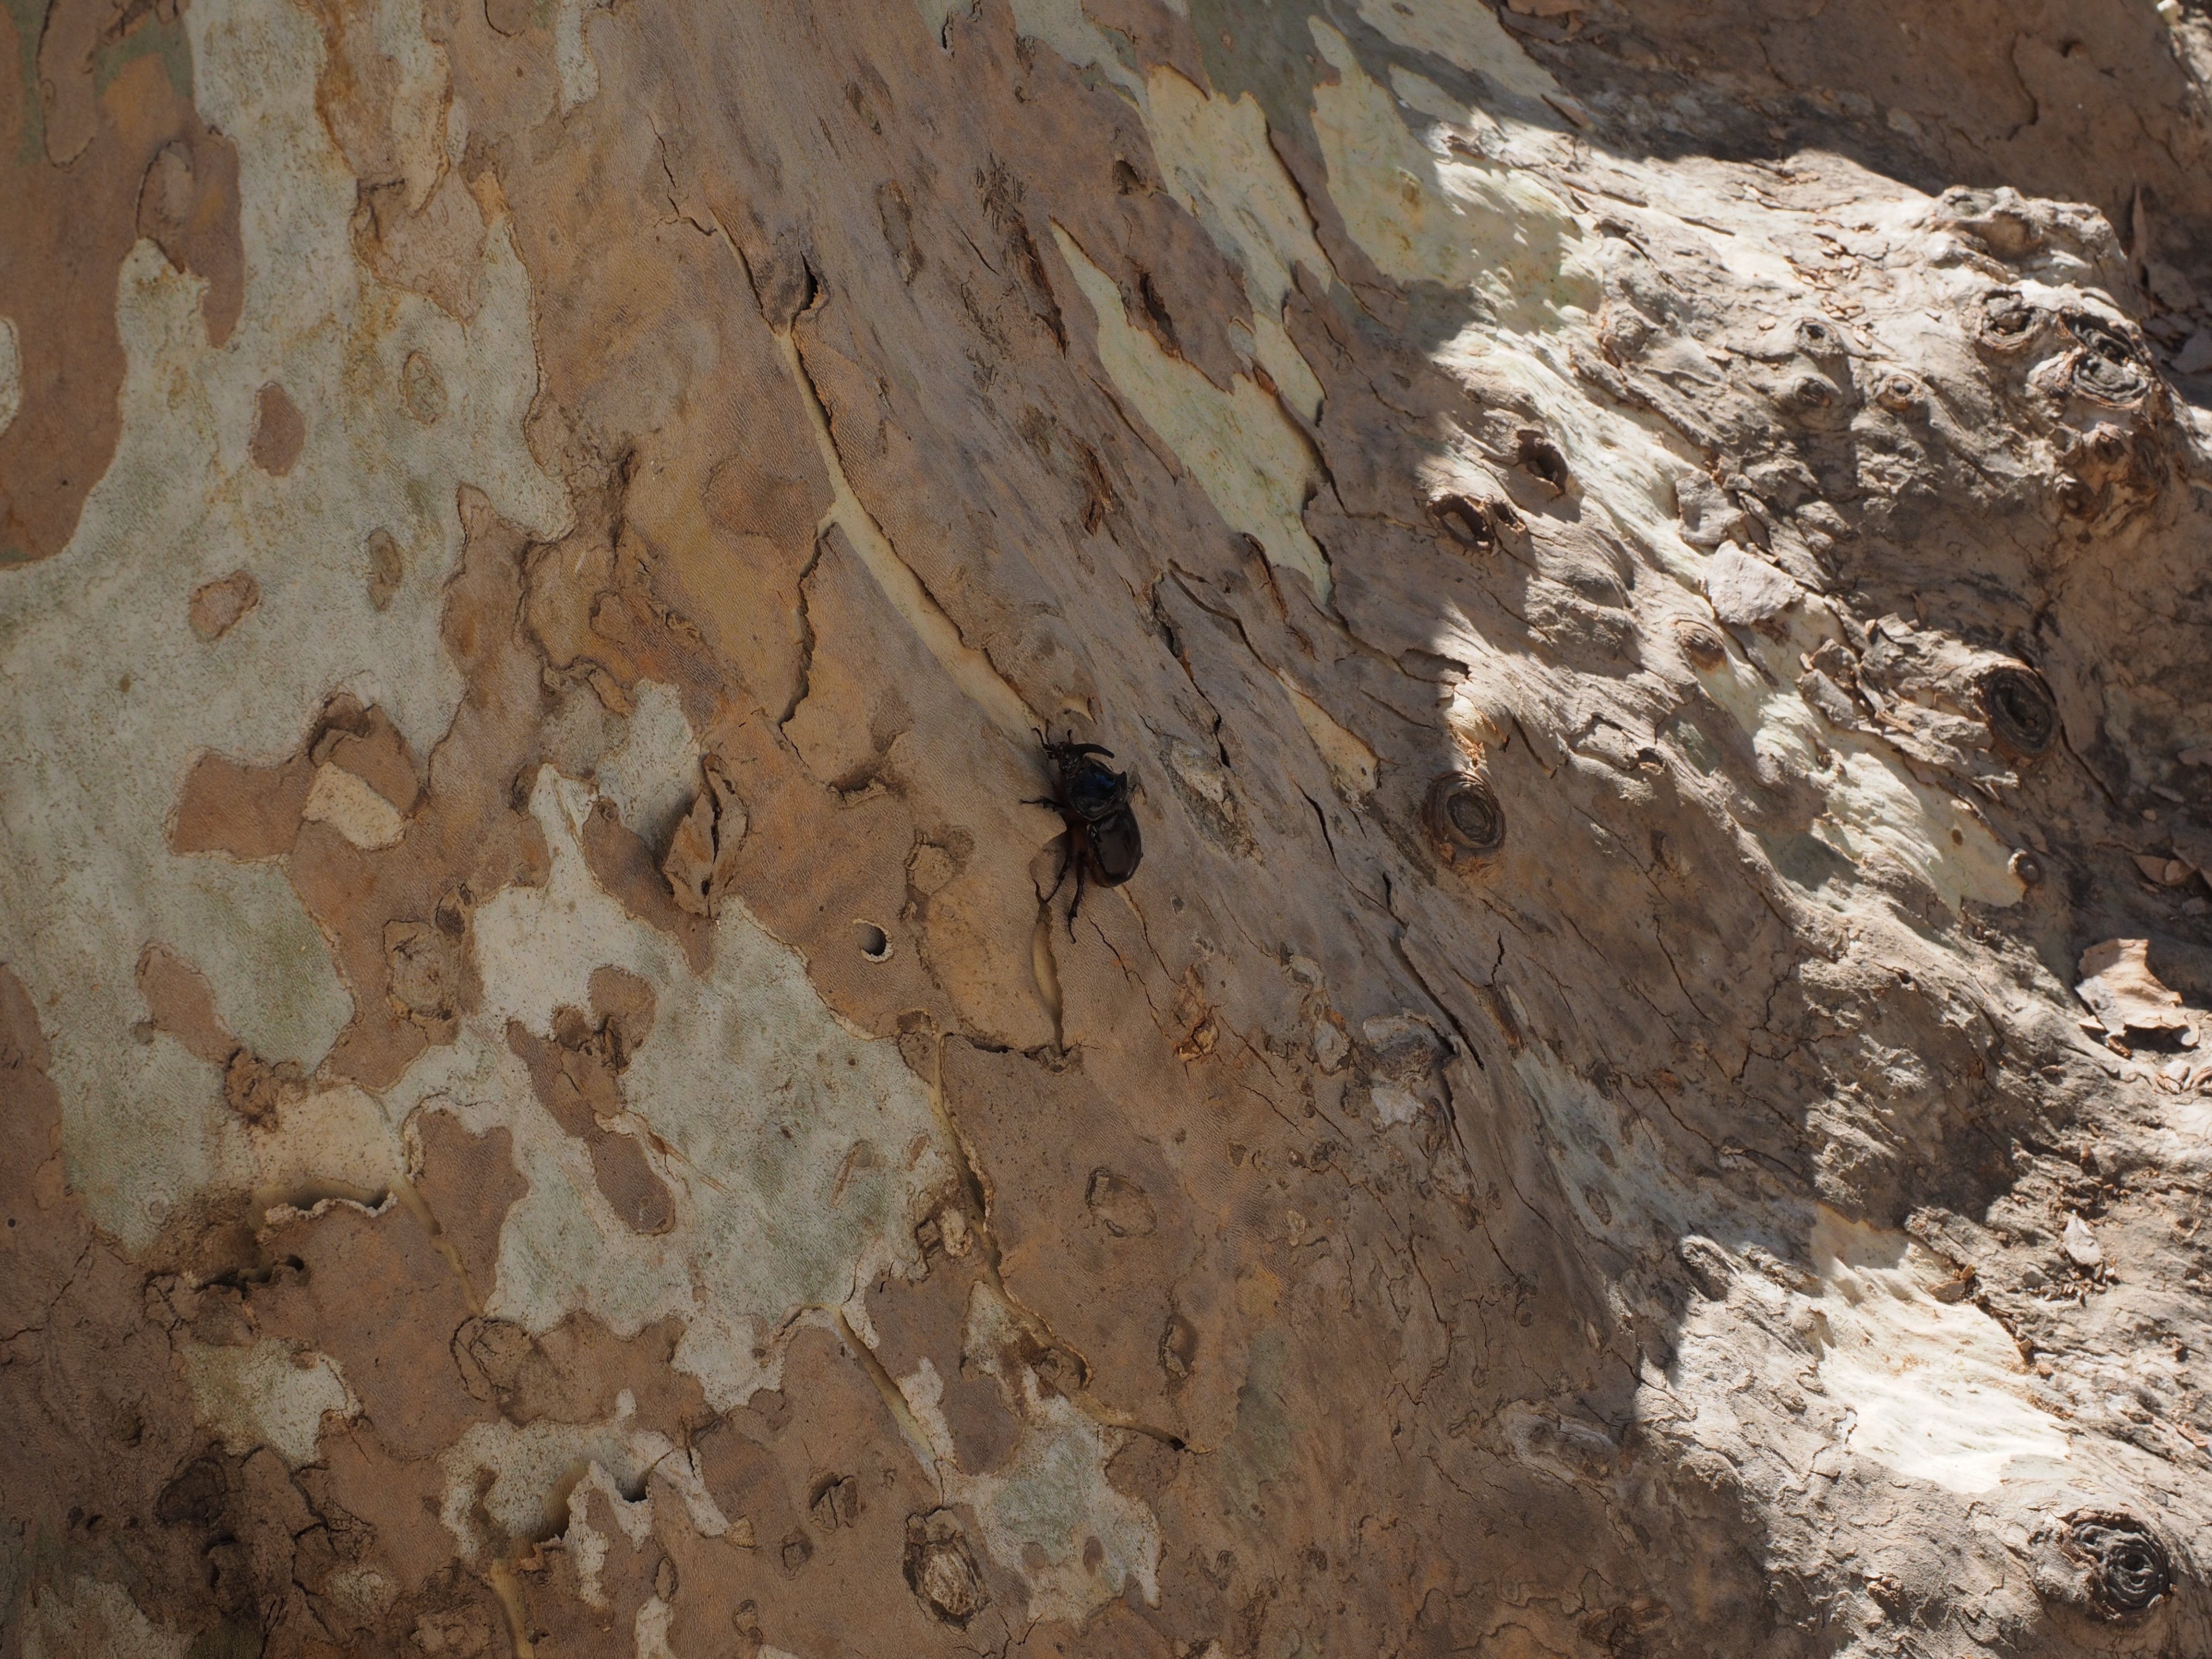
tree, rock, wing, animal, wall, bark, plane, formation, horn, log, insect, brown, soil, material, climb, crawl, geology, legs, beetle, coleoptera, scarabaeidae, males, wadi, aphid, panzer, probe, rhinoceros beetle, krabbeltier, oryctes nasicornis, leaf horn beetle scarabaeidae, particularly protected animal, claws out, chitin, chitin shell, scarab, horn shield, black brown, specially protected art, geological phenomenon